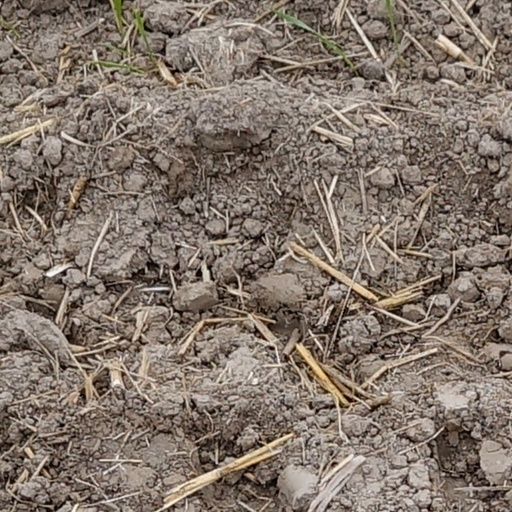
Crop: wheat